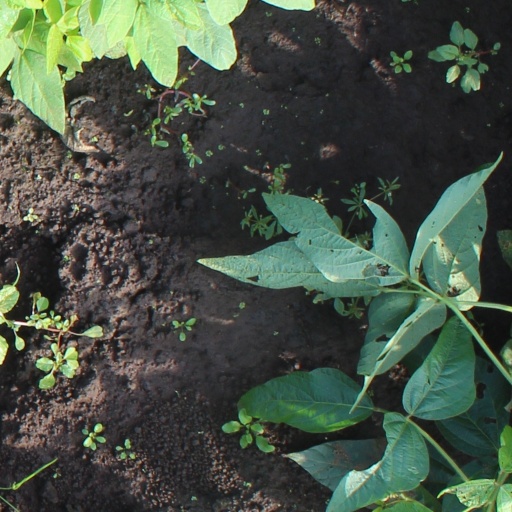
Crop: soybean